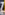
Number: 7